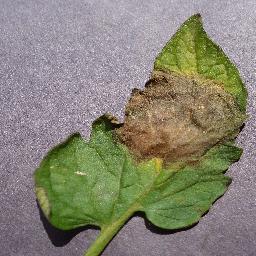
Label: Tomato___Late_blight